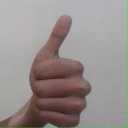
अक्षर: थ